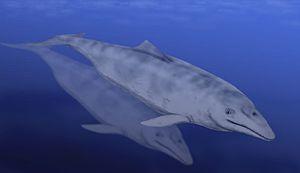
La liste des cétacés éteints présente les genres éteints et les espèces de l'ordre des cétacés. Les cétacés sont descendants de mammifères terrestres, les artiodactyles. Ces premiers cétacés deviennent progressivement mieux adaptés pour la natation que pour la marche sur la terre, évoluant finalement vers des cétacés entièrement marins.
Aetiocetus est un genre éteint de cétacés qui a vécu lors de l’Oligocène supérieur. Ses restes fossiles ont été mis au jour dans le nord de l’océan Pacifique.